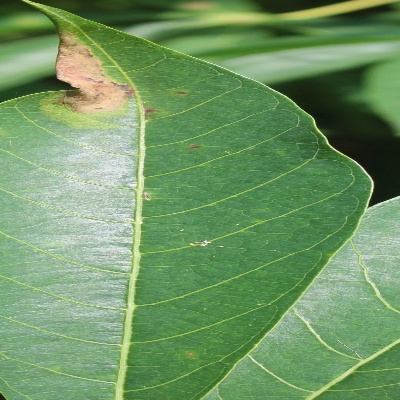
Crop: Cassava
Condition: bacterial blight